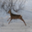
Label: deer